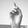
ASL letter: D